University District (Columbus, Ohio)

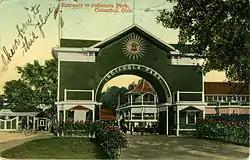
Indianola Park's entrance was on the corner of 19th Avenue and 4th Street.

Indianola Park was an amusement park that operated in the University District from 1905 to 1937. It was the biggest draw of the region, and streets carts took people to and from the location. The park peaked in popularity in the 1910s, entertaining crowds of up to 10 thousand with the numerous roller coasters and rides, with up to 5 thousand in the massive pool alone. The park was also the home field for the Columbus Panhandles for half of a decade. In the 1920s, new owners bought and remodeled the park, and it did well until it closed its doors at the end of the Great Depression.